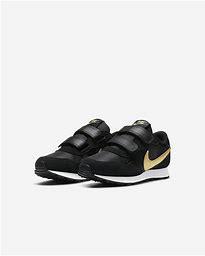
Brand: Nike
Model: MD Valiant